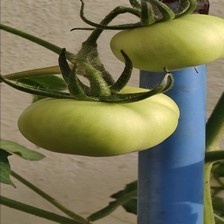
Label: tomato